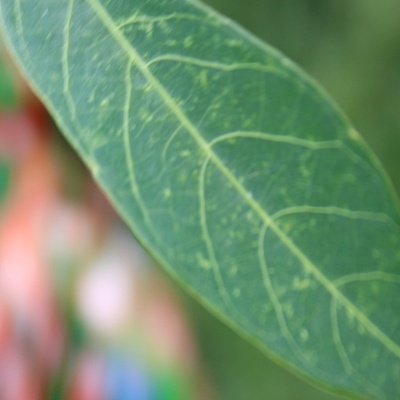
Crop: Cassava
Condition: green mite